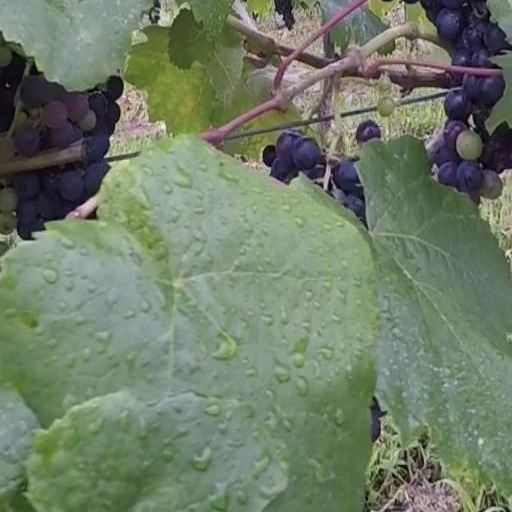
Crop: grape